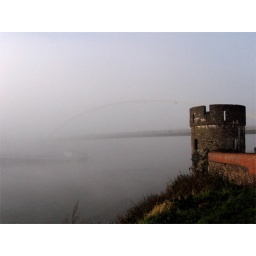
Old defense gate with modern pedestrians bridge in the background over the river Maas. Maastricht the Neherlands. Yo Leenders. RESPECT the copyright